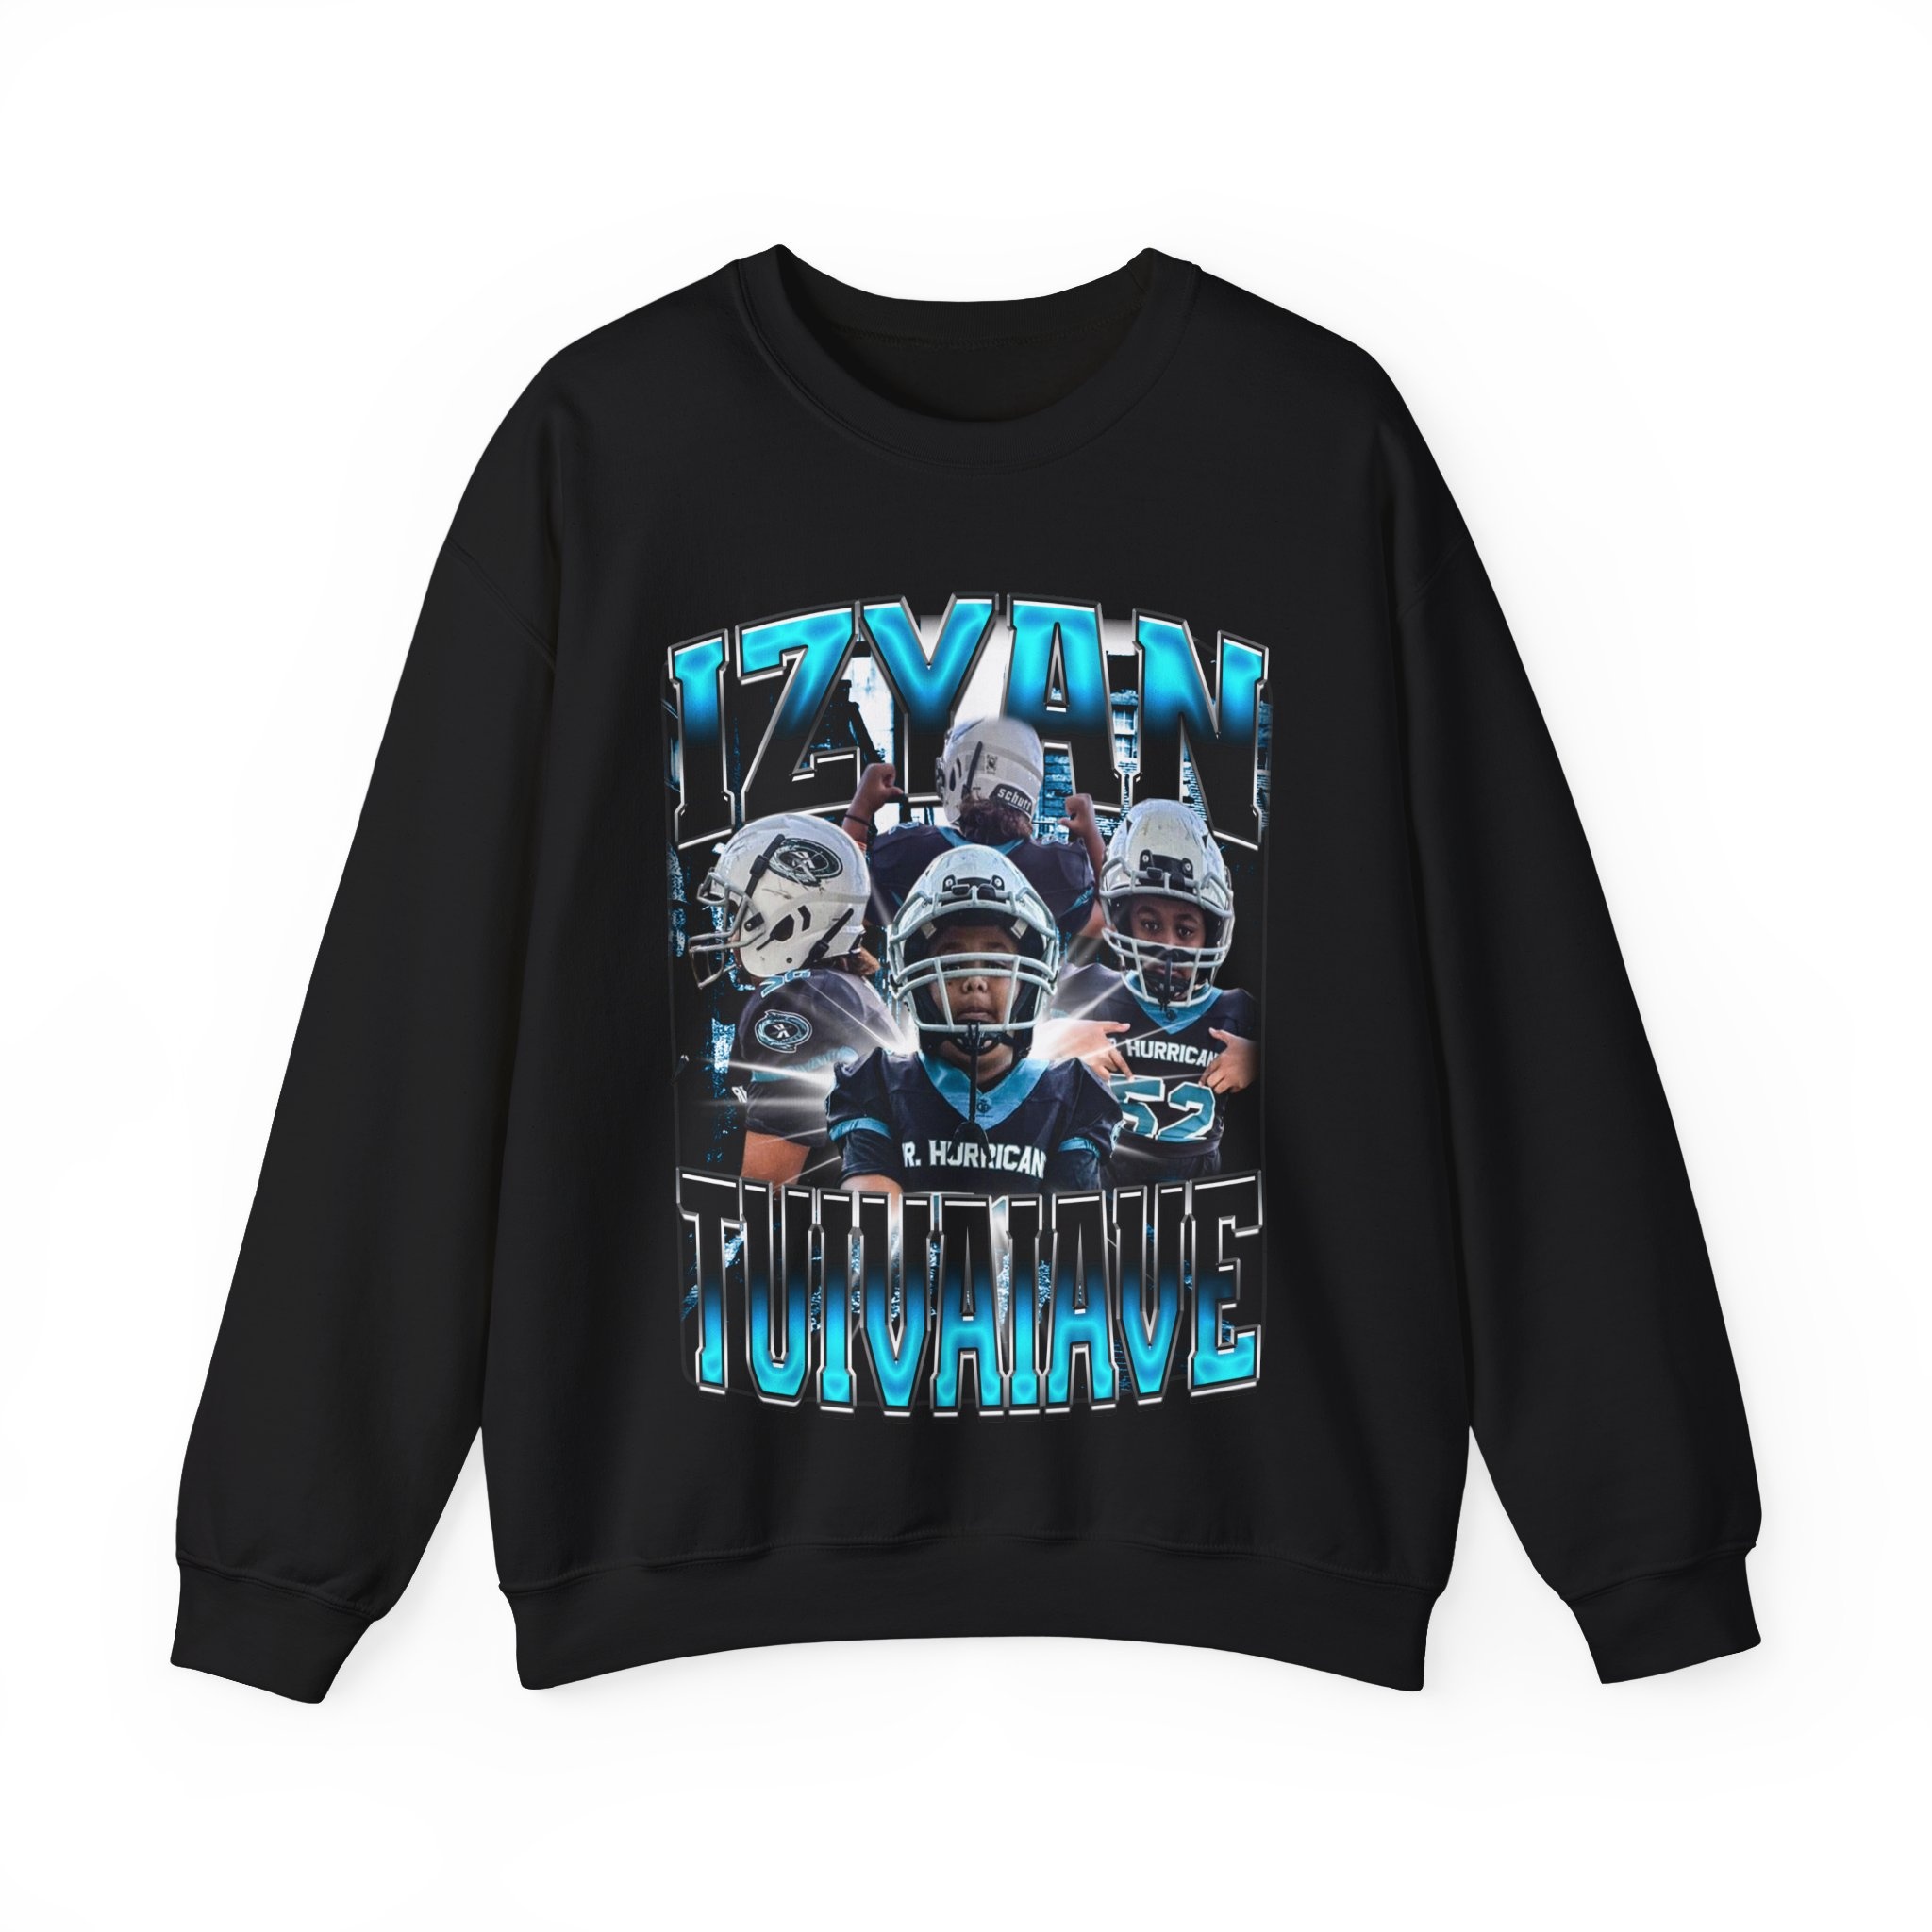
Izyan Tuivaiave Crewneck Sweatshirt
Ideal for any situation, a unisex heavy blend crewneck sweatshirt is pure comfort. These garments are made from polyester and cotton. This combination helps designs come out looking fresh and beautiful. The collar is ribbed knit, so it retains its shape even after washing. There are no itchy side seams on these sweaters. .: Made with a medium-heavy fabric blend of 50% cotton and 50% polyester (8.0 oz/yd² (271.25 g/m²)), this sweatshirt feels cozy and is the perfect choice for those colder months. .: The classic fit along with the crew neckline deliver a comfy wearing experience with a clean-cut style. Meanwhile, the double-needle stitching at the shoulder, armhole, neck, waistband, and cuff seams add top-tier durability. .: Say goodbye to itchiness thanks to the gray, pearlized tear-away label. .: Made using 100% ethically grown US cotton. Gildan is also a proud member of the US Cotton Trust Protocol ensuring ethical and sustainable means of production. The blank tee's dyes are OEKO-TEX-certified dyes with low environmental impact. .: Fabric blends: Heather Sport colors - 60% polyester, 40% cotton
Brand: Printify
Category: Apparel & Accessories > Clothing > Clothing Tops > Sweatshirts